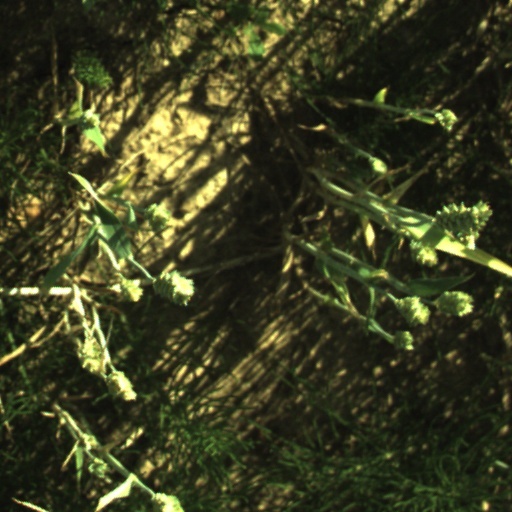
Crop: wheat